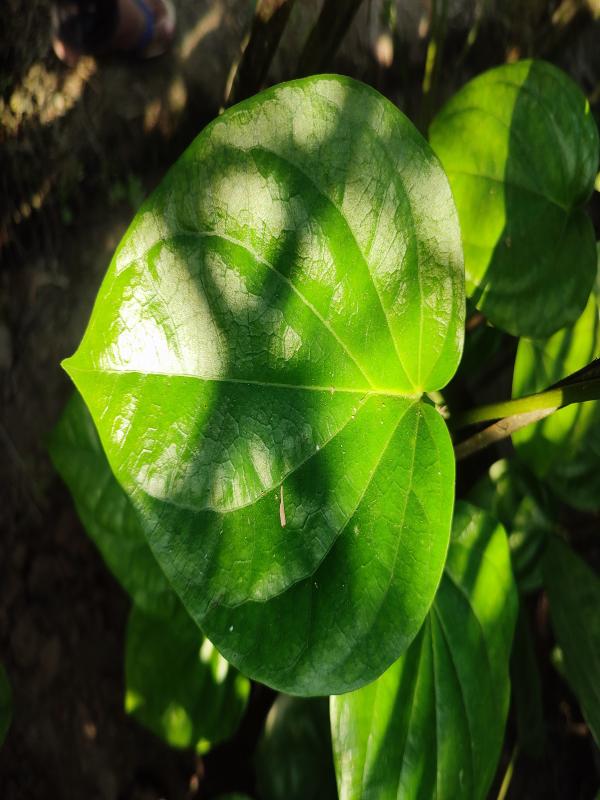
Label: Healthy_Leaf